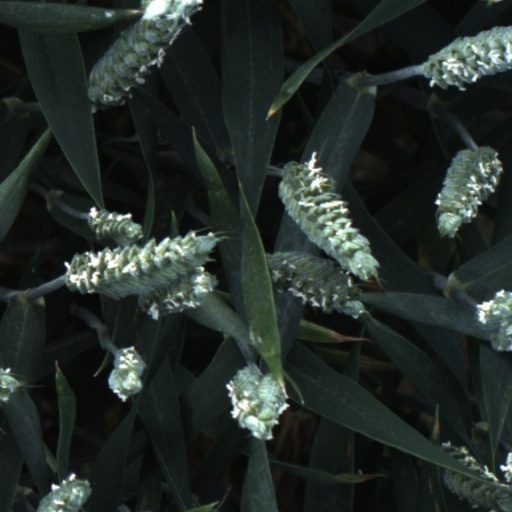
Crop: wheat